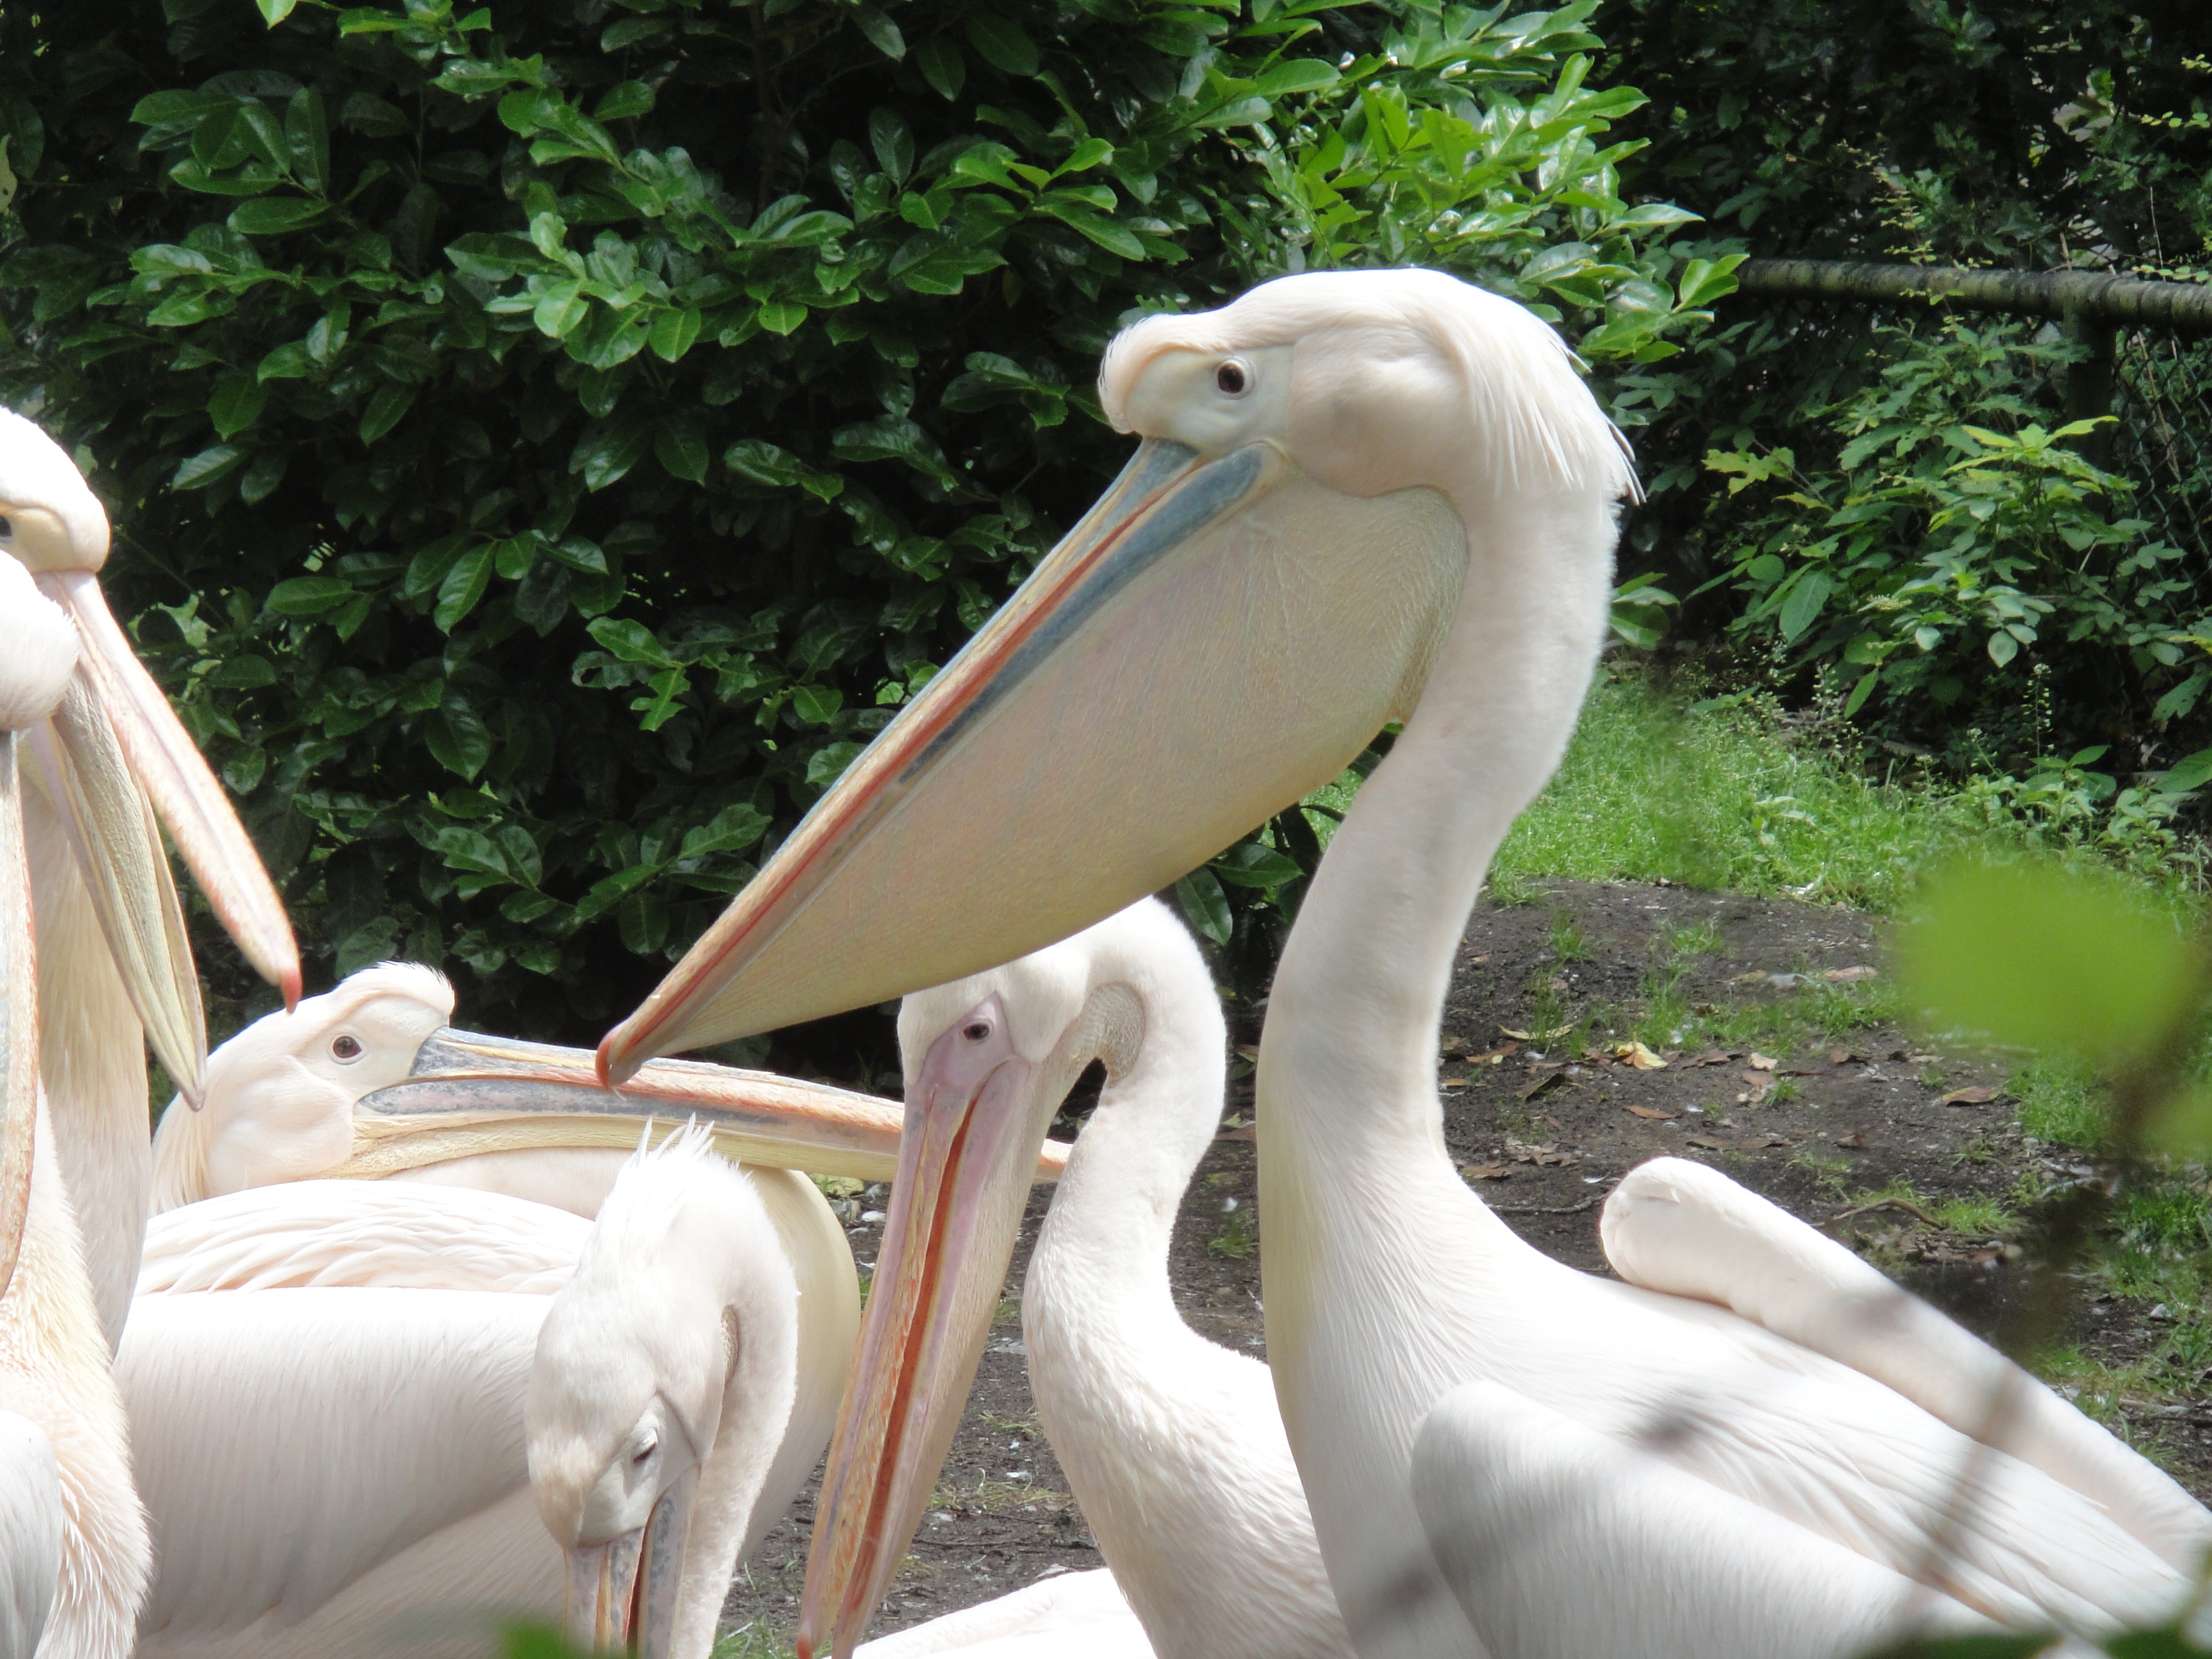
bird, pelican, seabird, wildlife, zoo, beak, fauna, animals, vertebrate, waterfowl, pelecaniformes